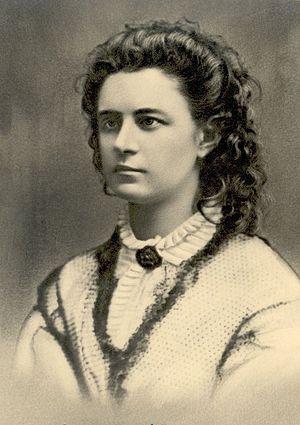
Lydia Emilie Florentine Jannsen, connue par son nom de plume de Lydia Koidula est une poétesse estonienne. Son surnom signifie « Lydia de l'Aube » en estonien. Il lui fut donné par l'écrivain Carl Robert Jakobson.